Adelphi Theatre

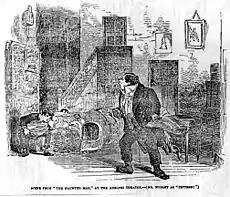
Charles Dickens' "The Haunted Man and the Ghost's Bargain" at the Adelphi, in the "Illustrated London News", 30 December 1848

The old theatre was demolished, and on 26 December 1858, "The New Adelphi" was opened and was considered an improvement on the cramped circumstances of the original, which had been described as a "hasty conversion from a tavern hall, permanently kept in its provisional state". The new theatre could seat 1,500 people, with standing room for another 500. The interior was lighted by a "Stroud's Patent Sun Lamp", a brilliant array of gas mantles passed through a chandelier of cut-glass.